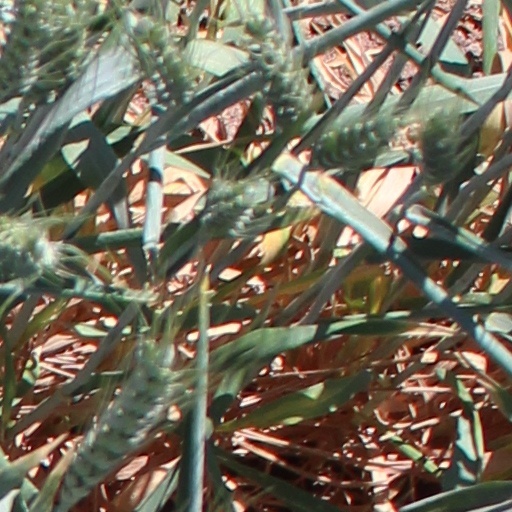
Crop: wheat